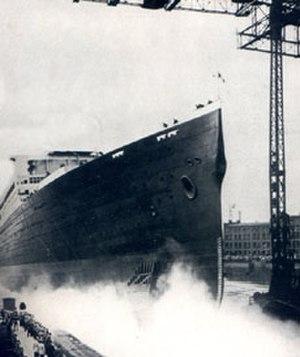
Le Majestic est un paquebot britannique de la White Star Line mis en service en 1922. Sa construction est plus ancienne puisqu'il est mis en chantier en Allemagne en 1913 pour le compte de la Hamburg America Line sous le nom de Bismarck, après ses sister-ships, l'Imperator et le Vaterland. Lancé en juin 1914, il n'est pas achevé lorsque débute la Première Guerre mondiale, et sa construction cesse jusqu'à la fin du conflit. Il est alors cédé au Royaume-Uni en 1919, comme dommage de guerre, et est récupéré par la White Star Line avant d'être achevé.